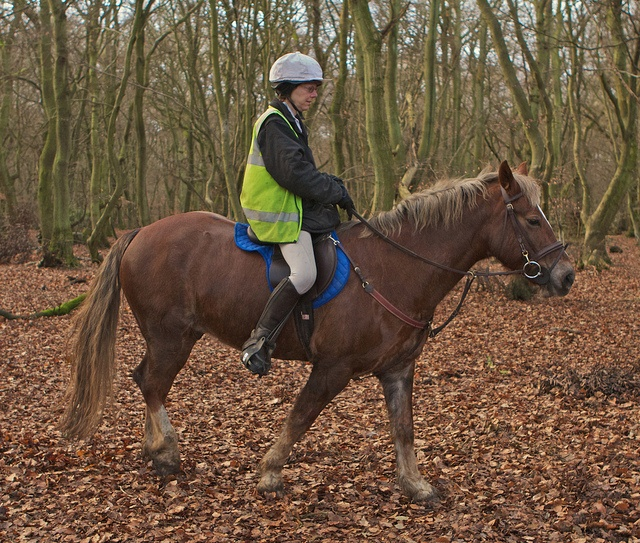
A person is in the woods on a horse.
A person in a yellow safety vest riding a horse through the woods
A woman in riding clothing trotting on a horse through the woods.
A person is riding a horse through a forest.
A man riding on the back of a horse through a leaf covered forest.